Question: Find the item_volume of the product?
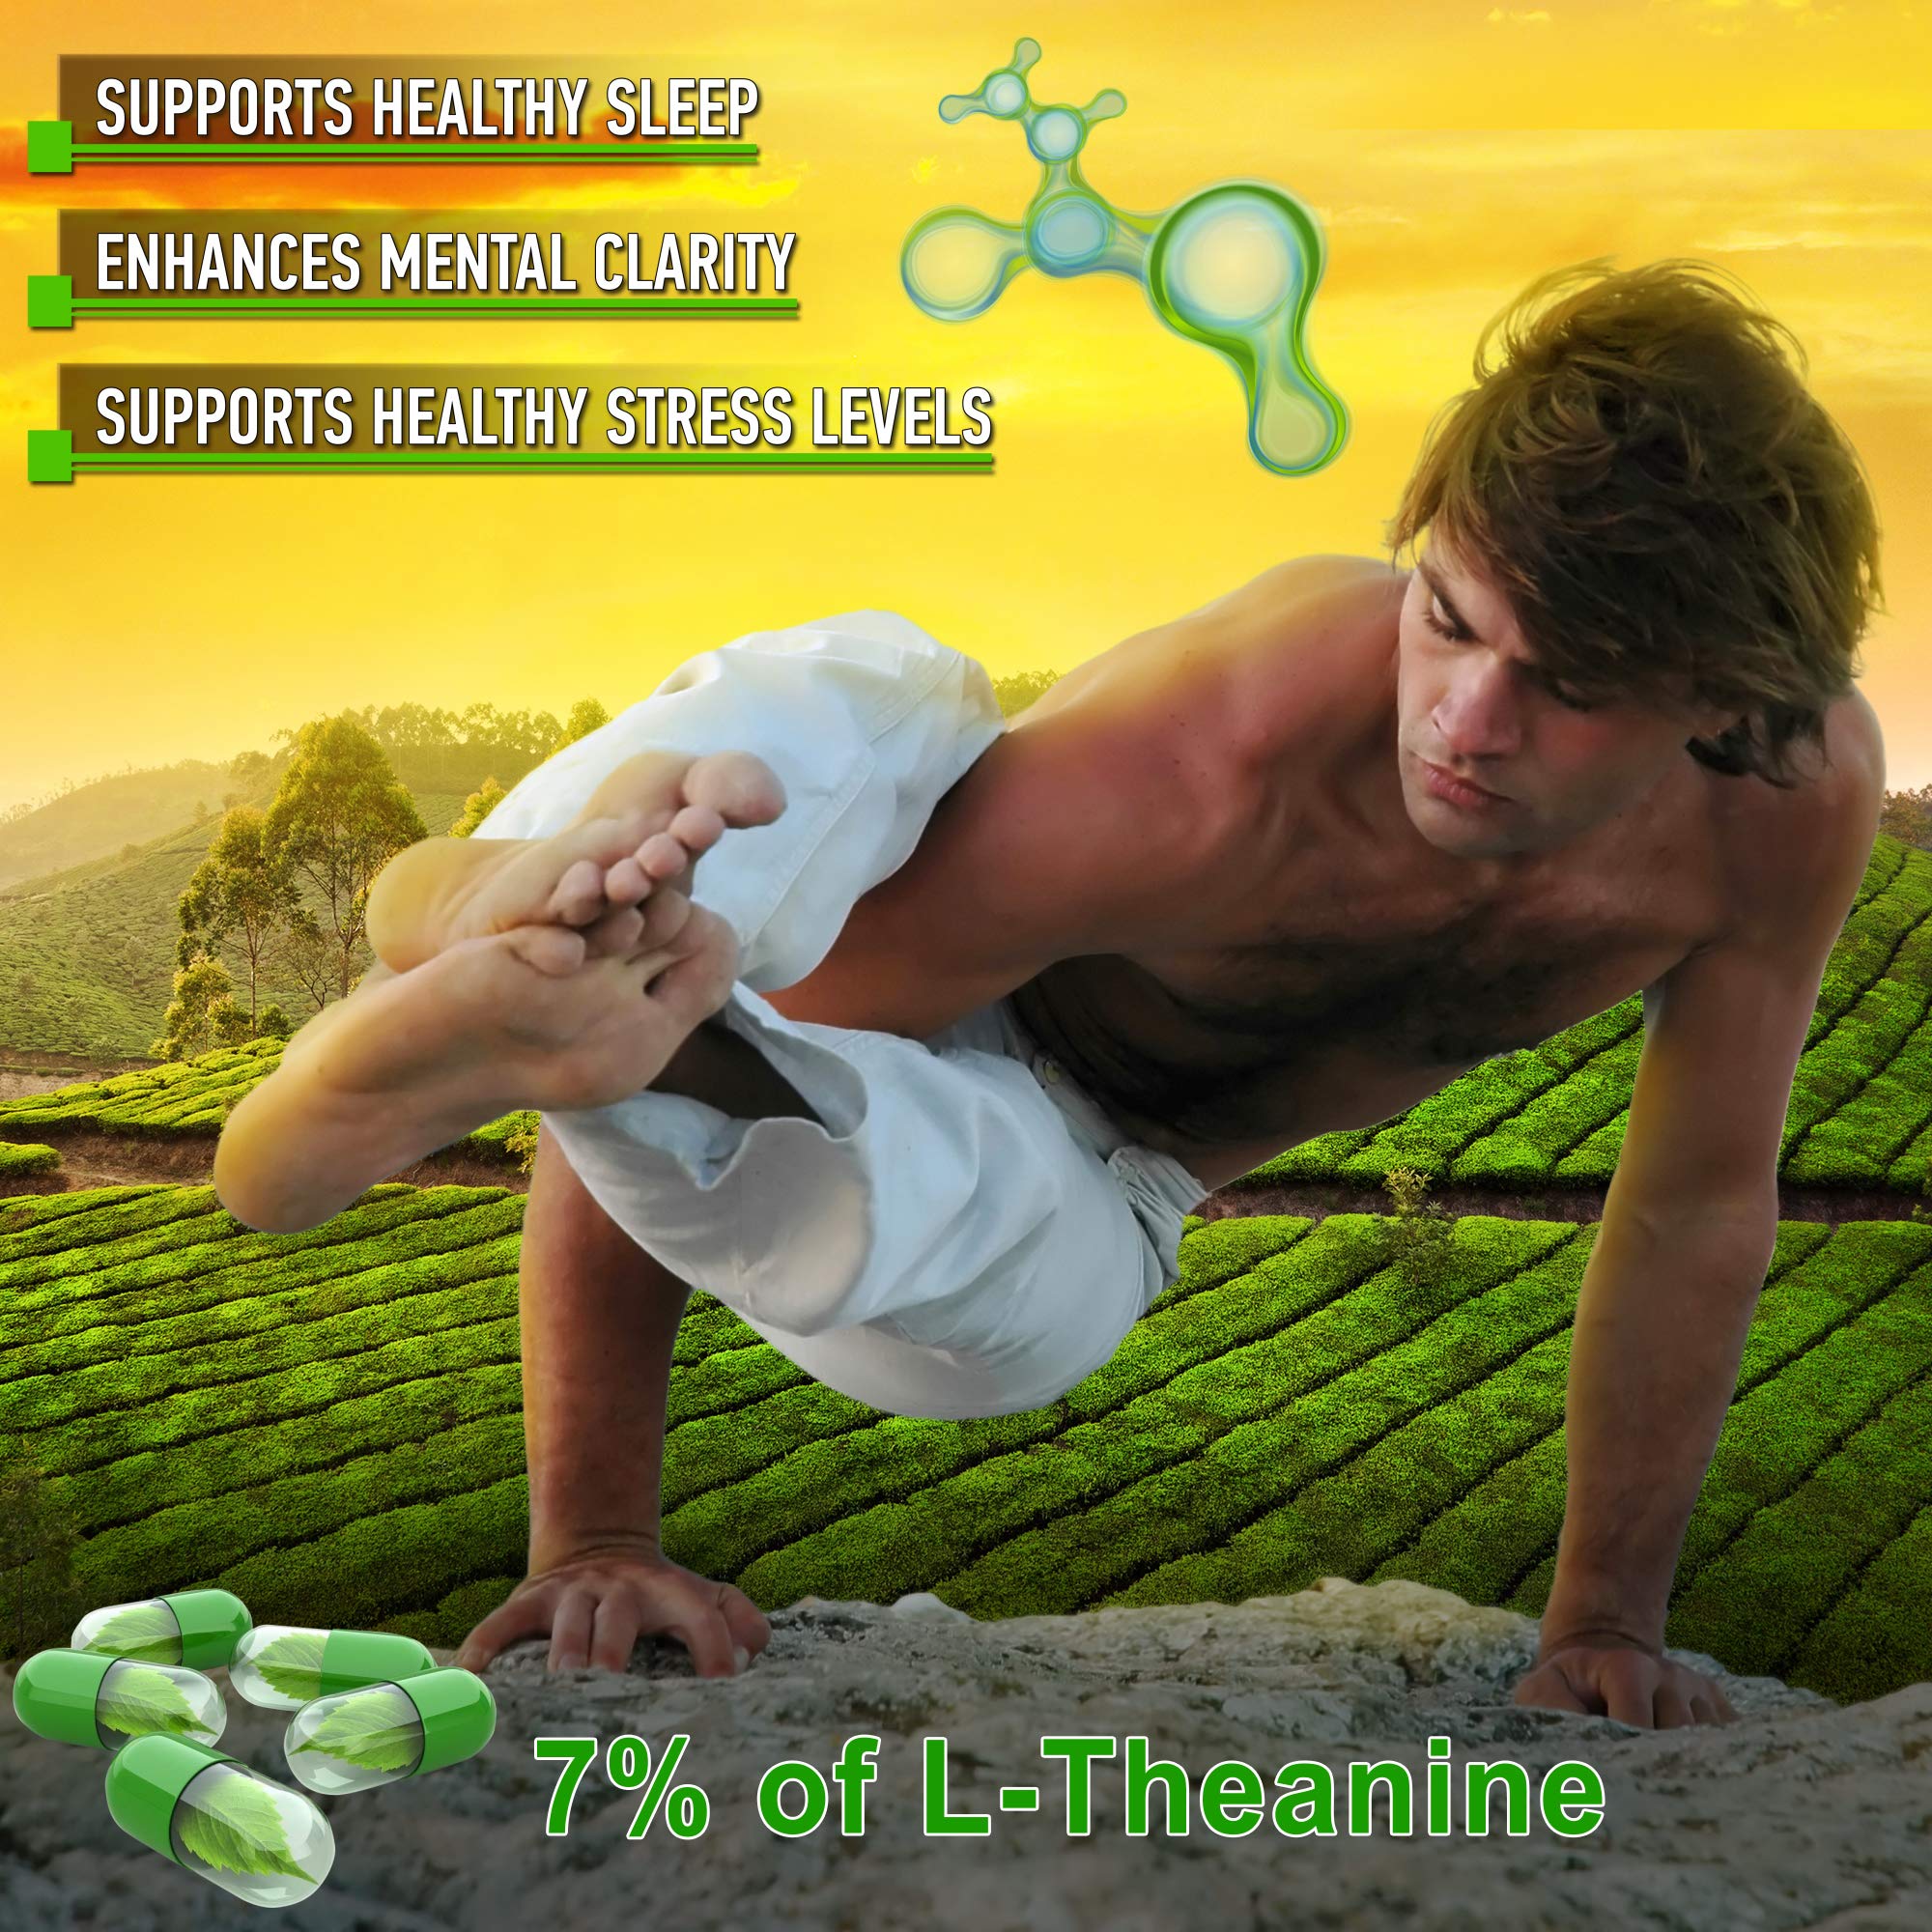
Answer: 7.0 fluid ounce